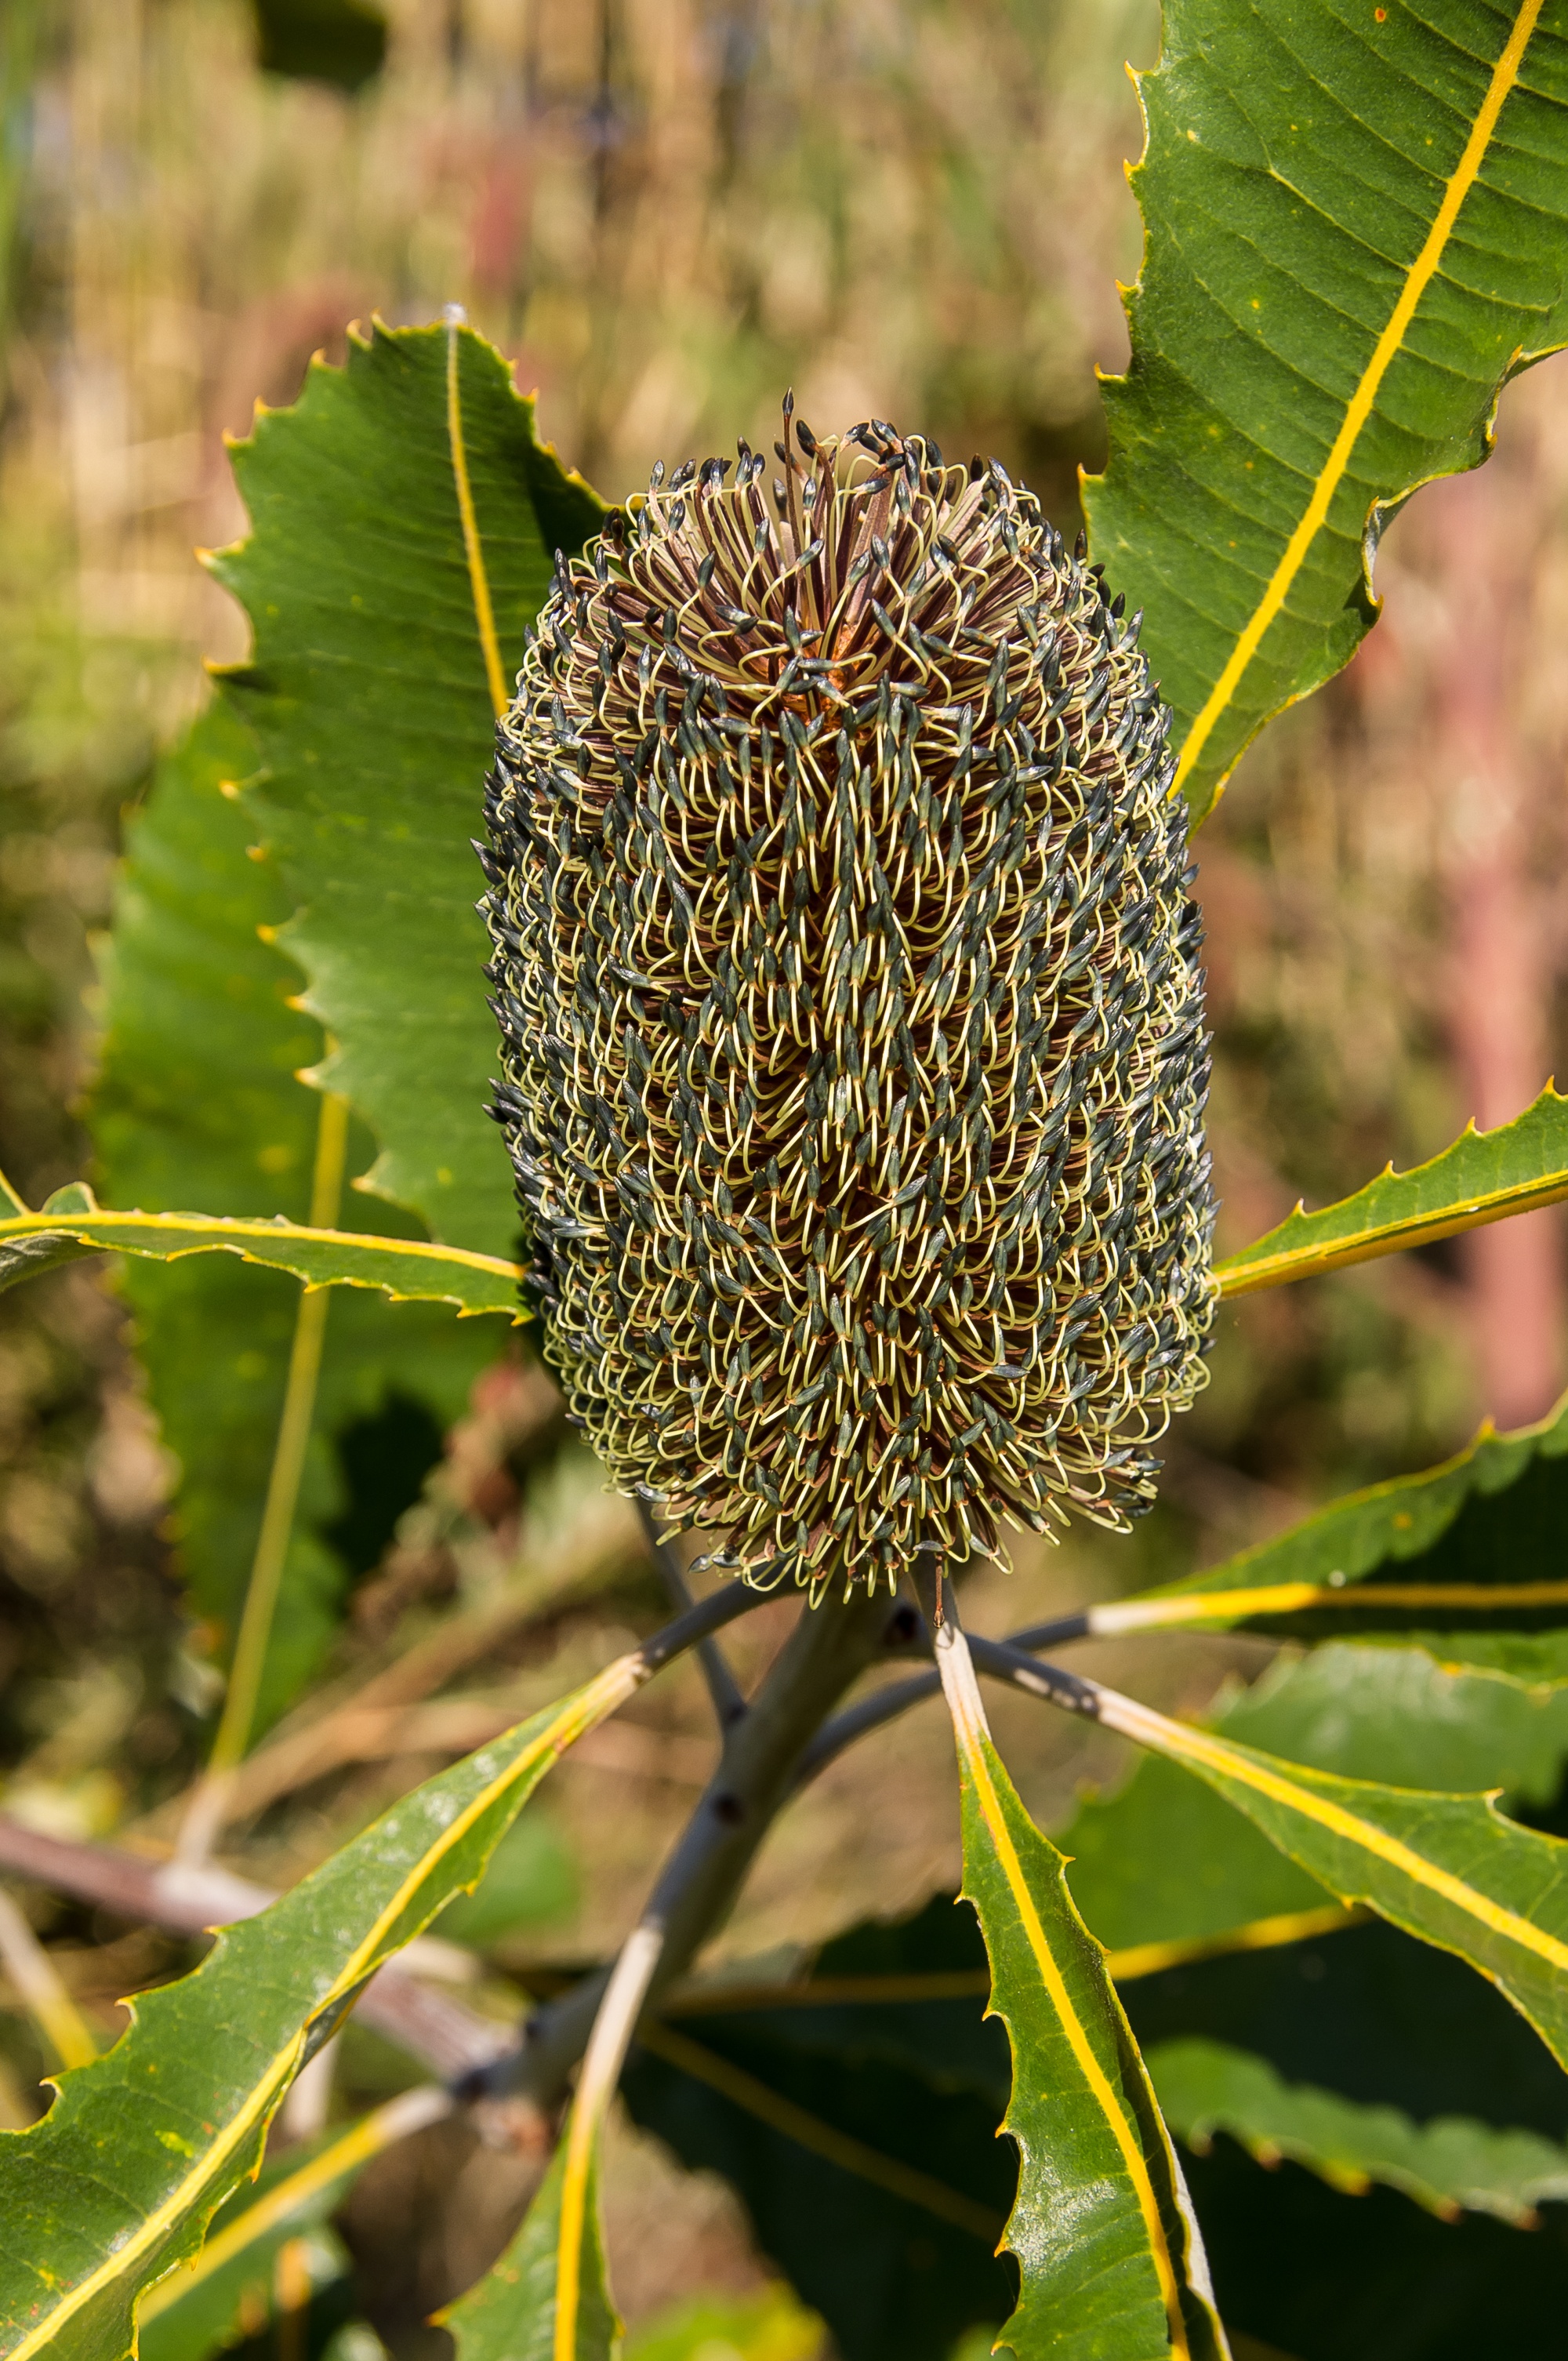
tree, nature, plant, leaf, flower, food, green, produce, insect, botany, flora, fauna, australia, seeds, native, banksia, flowering plant, daisy family, plant stem, land plant, thorns spines and prickles